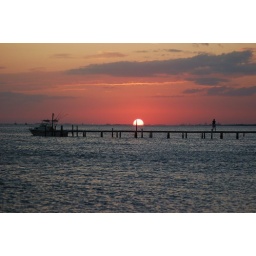
My personal favourite of the series. I love how the wood of the pier crosses the sun and the person standing in the shot.